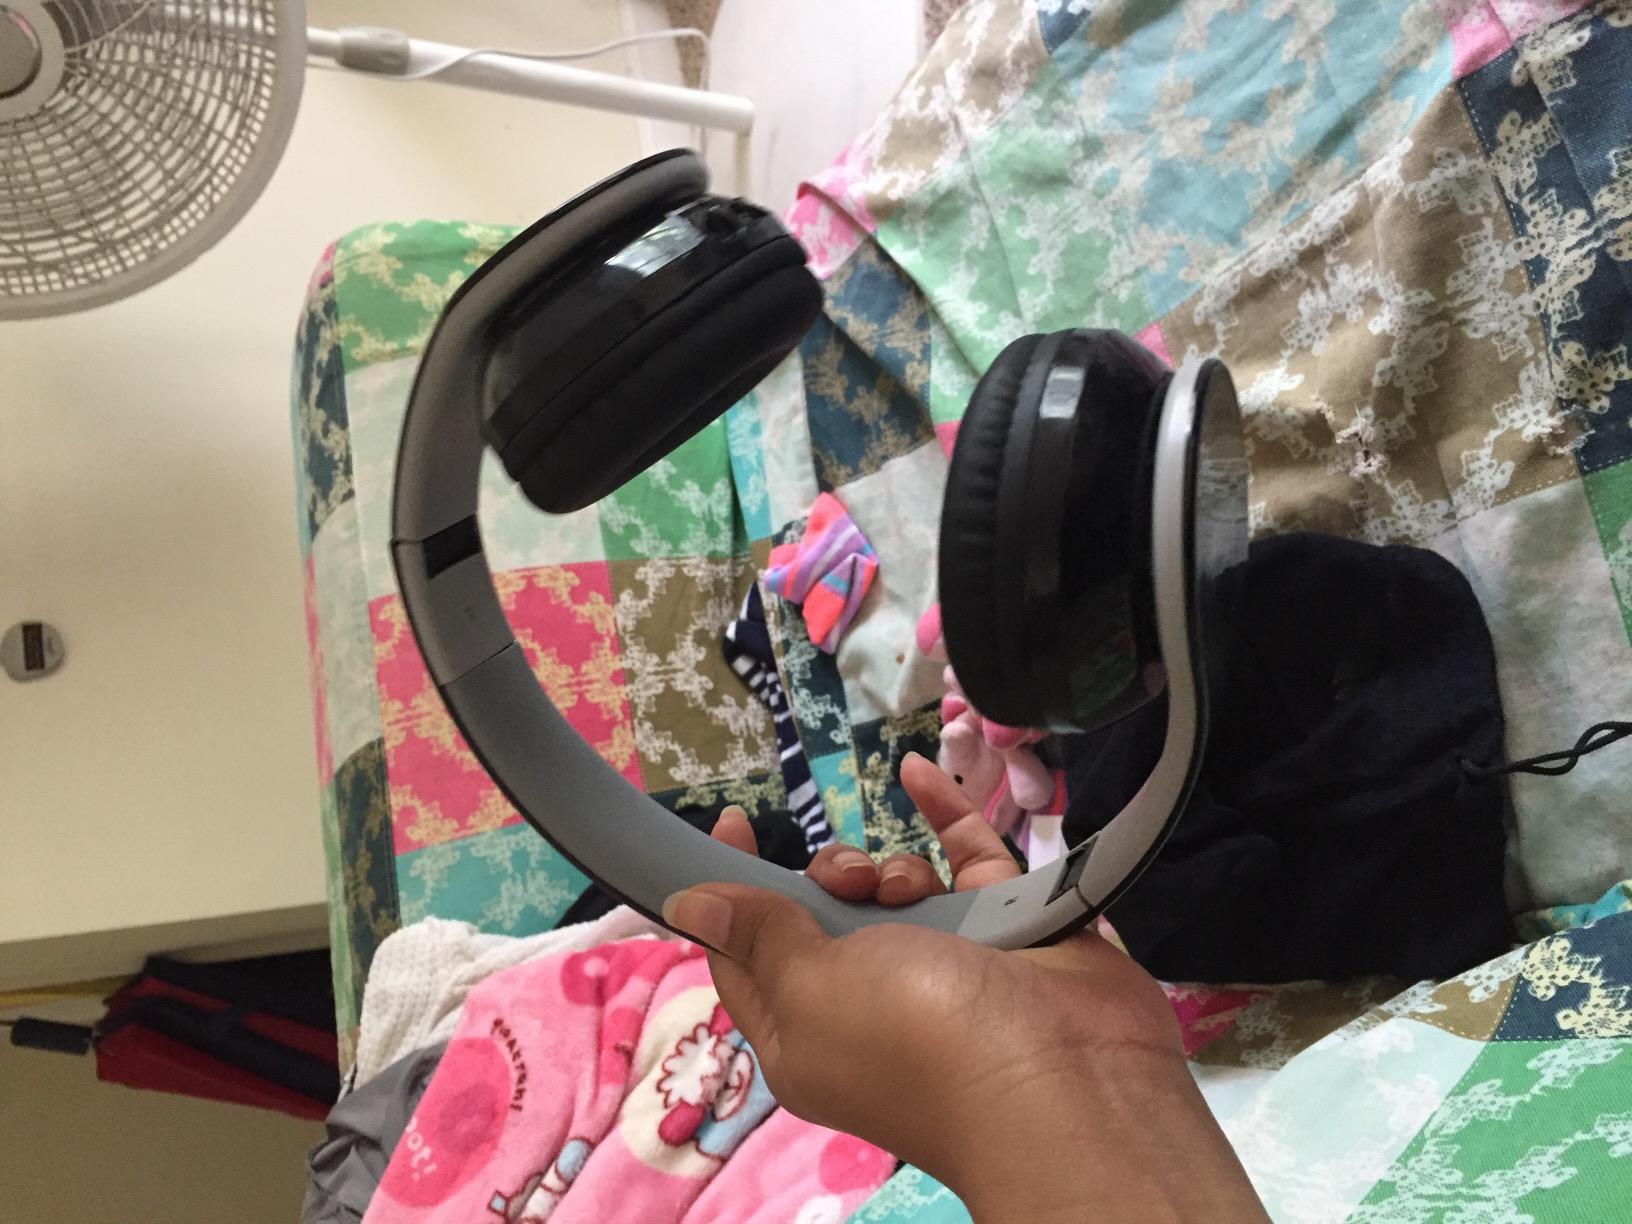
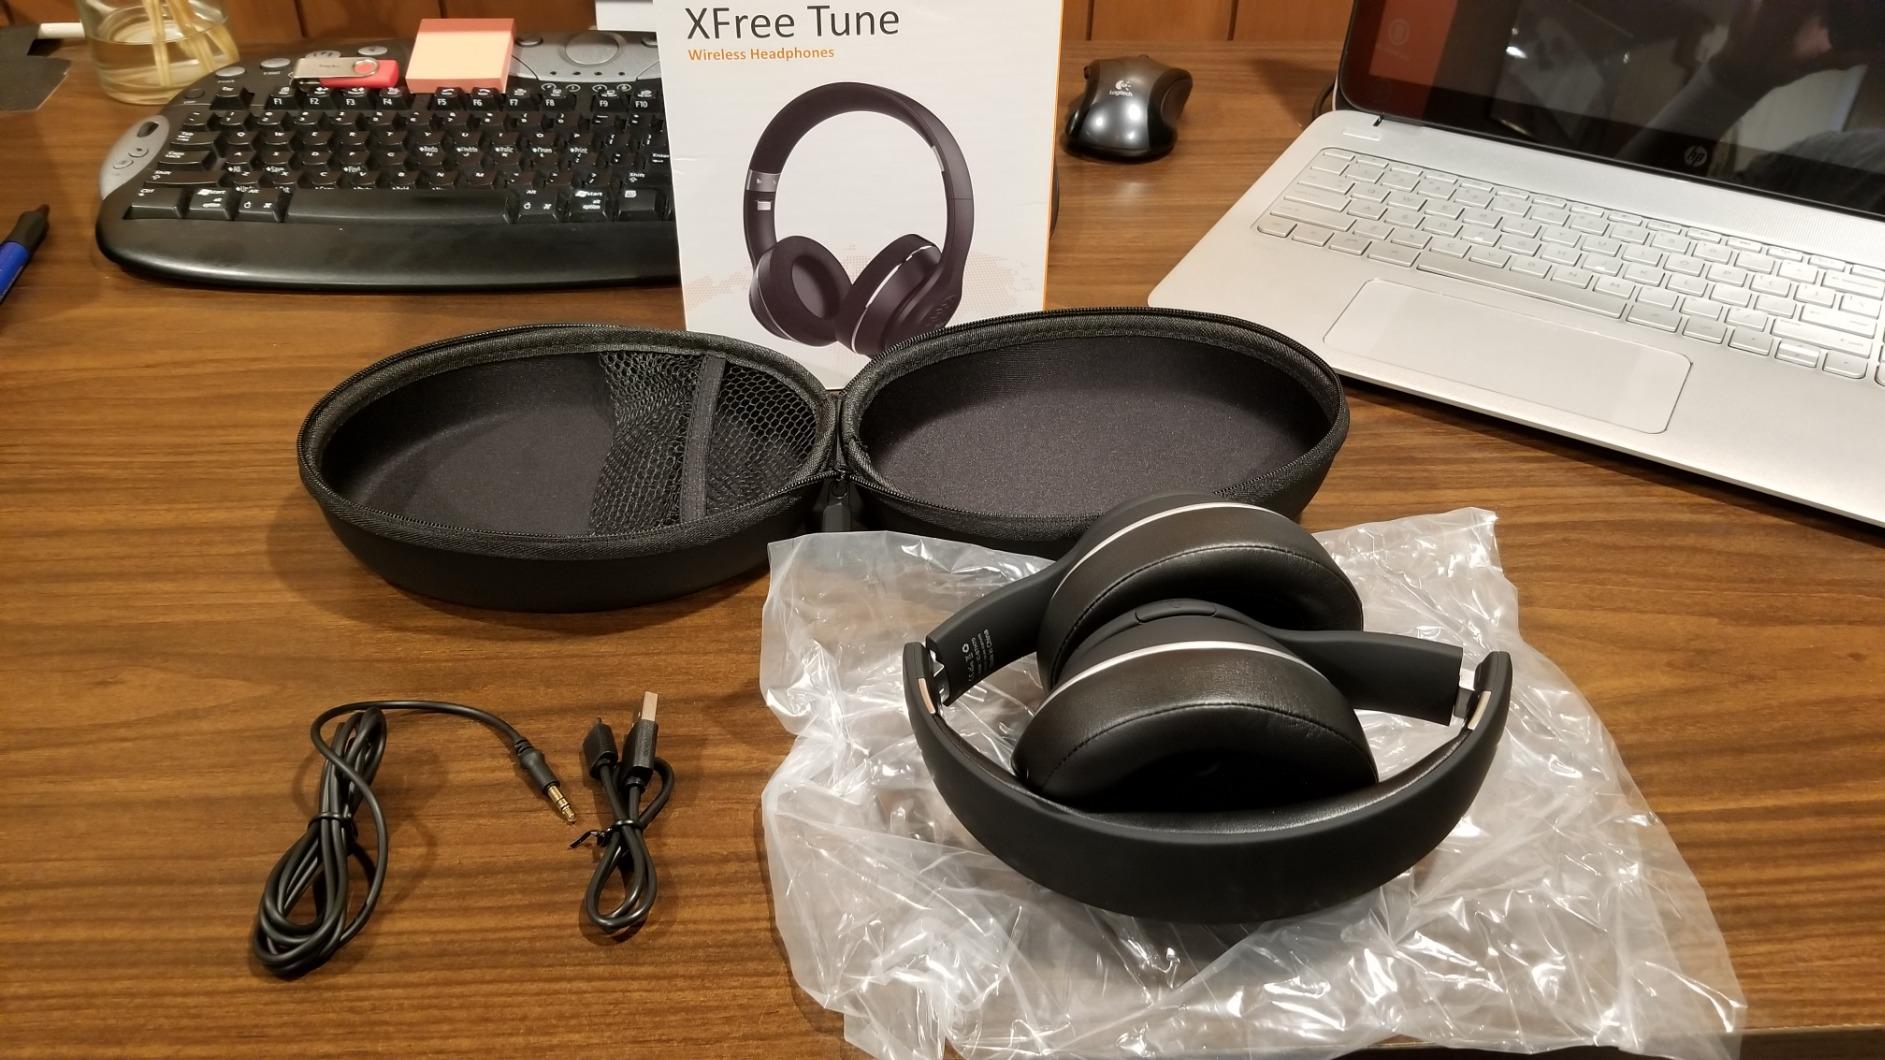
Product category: headphones
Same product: no